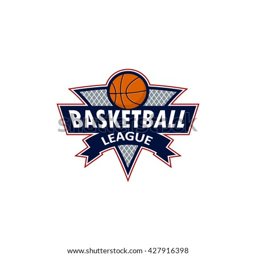
logo for the basketball team or a league